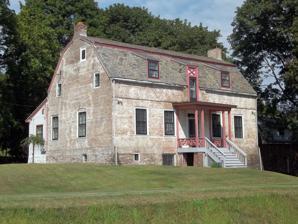
Building: Van Schaick House
Country: United States of America
Year built: 1727
Historic house in New York, United States United States historic place Van Schaick House U.S. National Register of Historic Places Show map of New York Show map of the United States Interactive map showing the location for Van Schaick House Location Van Schaick Ave. and the Delaware & Hudson RR track, Cohoes, New York Coordinates 42°46′3″N 73°41′13″W / 42.76750°N 73.68694°W / 42.76750; -73.68694 Area 0 acres (0 ha) Built 1735 ; 290 years ago ( 1735 ) NRHP reference No. 71000528 Added to NRHP March 18, 1971 Van Schaick House is a historic home located on Van Schaick Island at Cohoes in Albany County, New York .  It was built about 1735 for Anthony Van Schaick (elder half-brother of Levinius Van Schaick ), and is a 1 + 1 ⁄ 2 -story, brick dwelling with a gambrel roof.  Plans were made at the mansion for the Battle of Saratoga and the house was used by Governor Clinton as the New York State Capitol from August 22 to 25, 1777. It was listed on the National Register of Historic Places in 1971. Van Schaick Mansion in Cohoes New York References